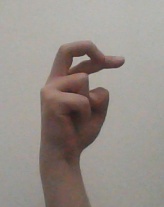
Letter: zay